Canterbury Center Historic District

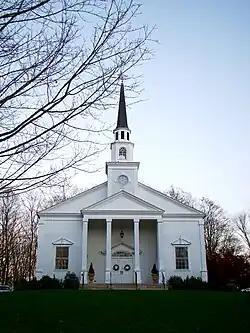
Canterbury Center Historic District is anchored by the 1st Congregational Church

The Canterbury Center Historic District is a historic district in Canterbury, Connecticut. The district is centered on the town green (Canterbury Green), located at the junction of Route 169 (North and South Canterbury Roads) and Route 14 (Westminster Road). It has been the town center since 1705, and includes a fine assortment of 18th and early 19th-century architecture. It was listed on the National Register of Historic Places (NRHP) in 1998.